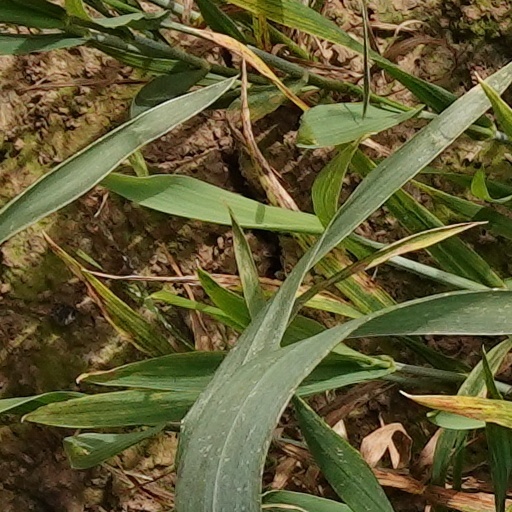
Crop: wheat